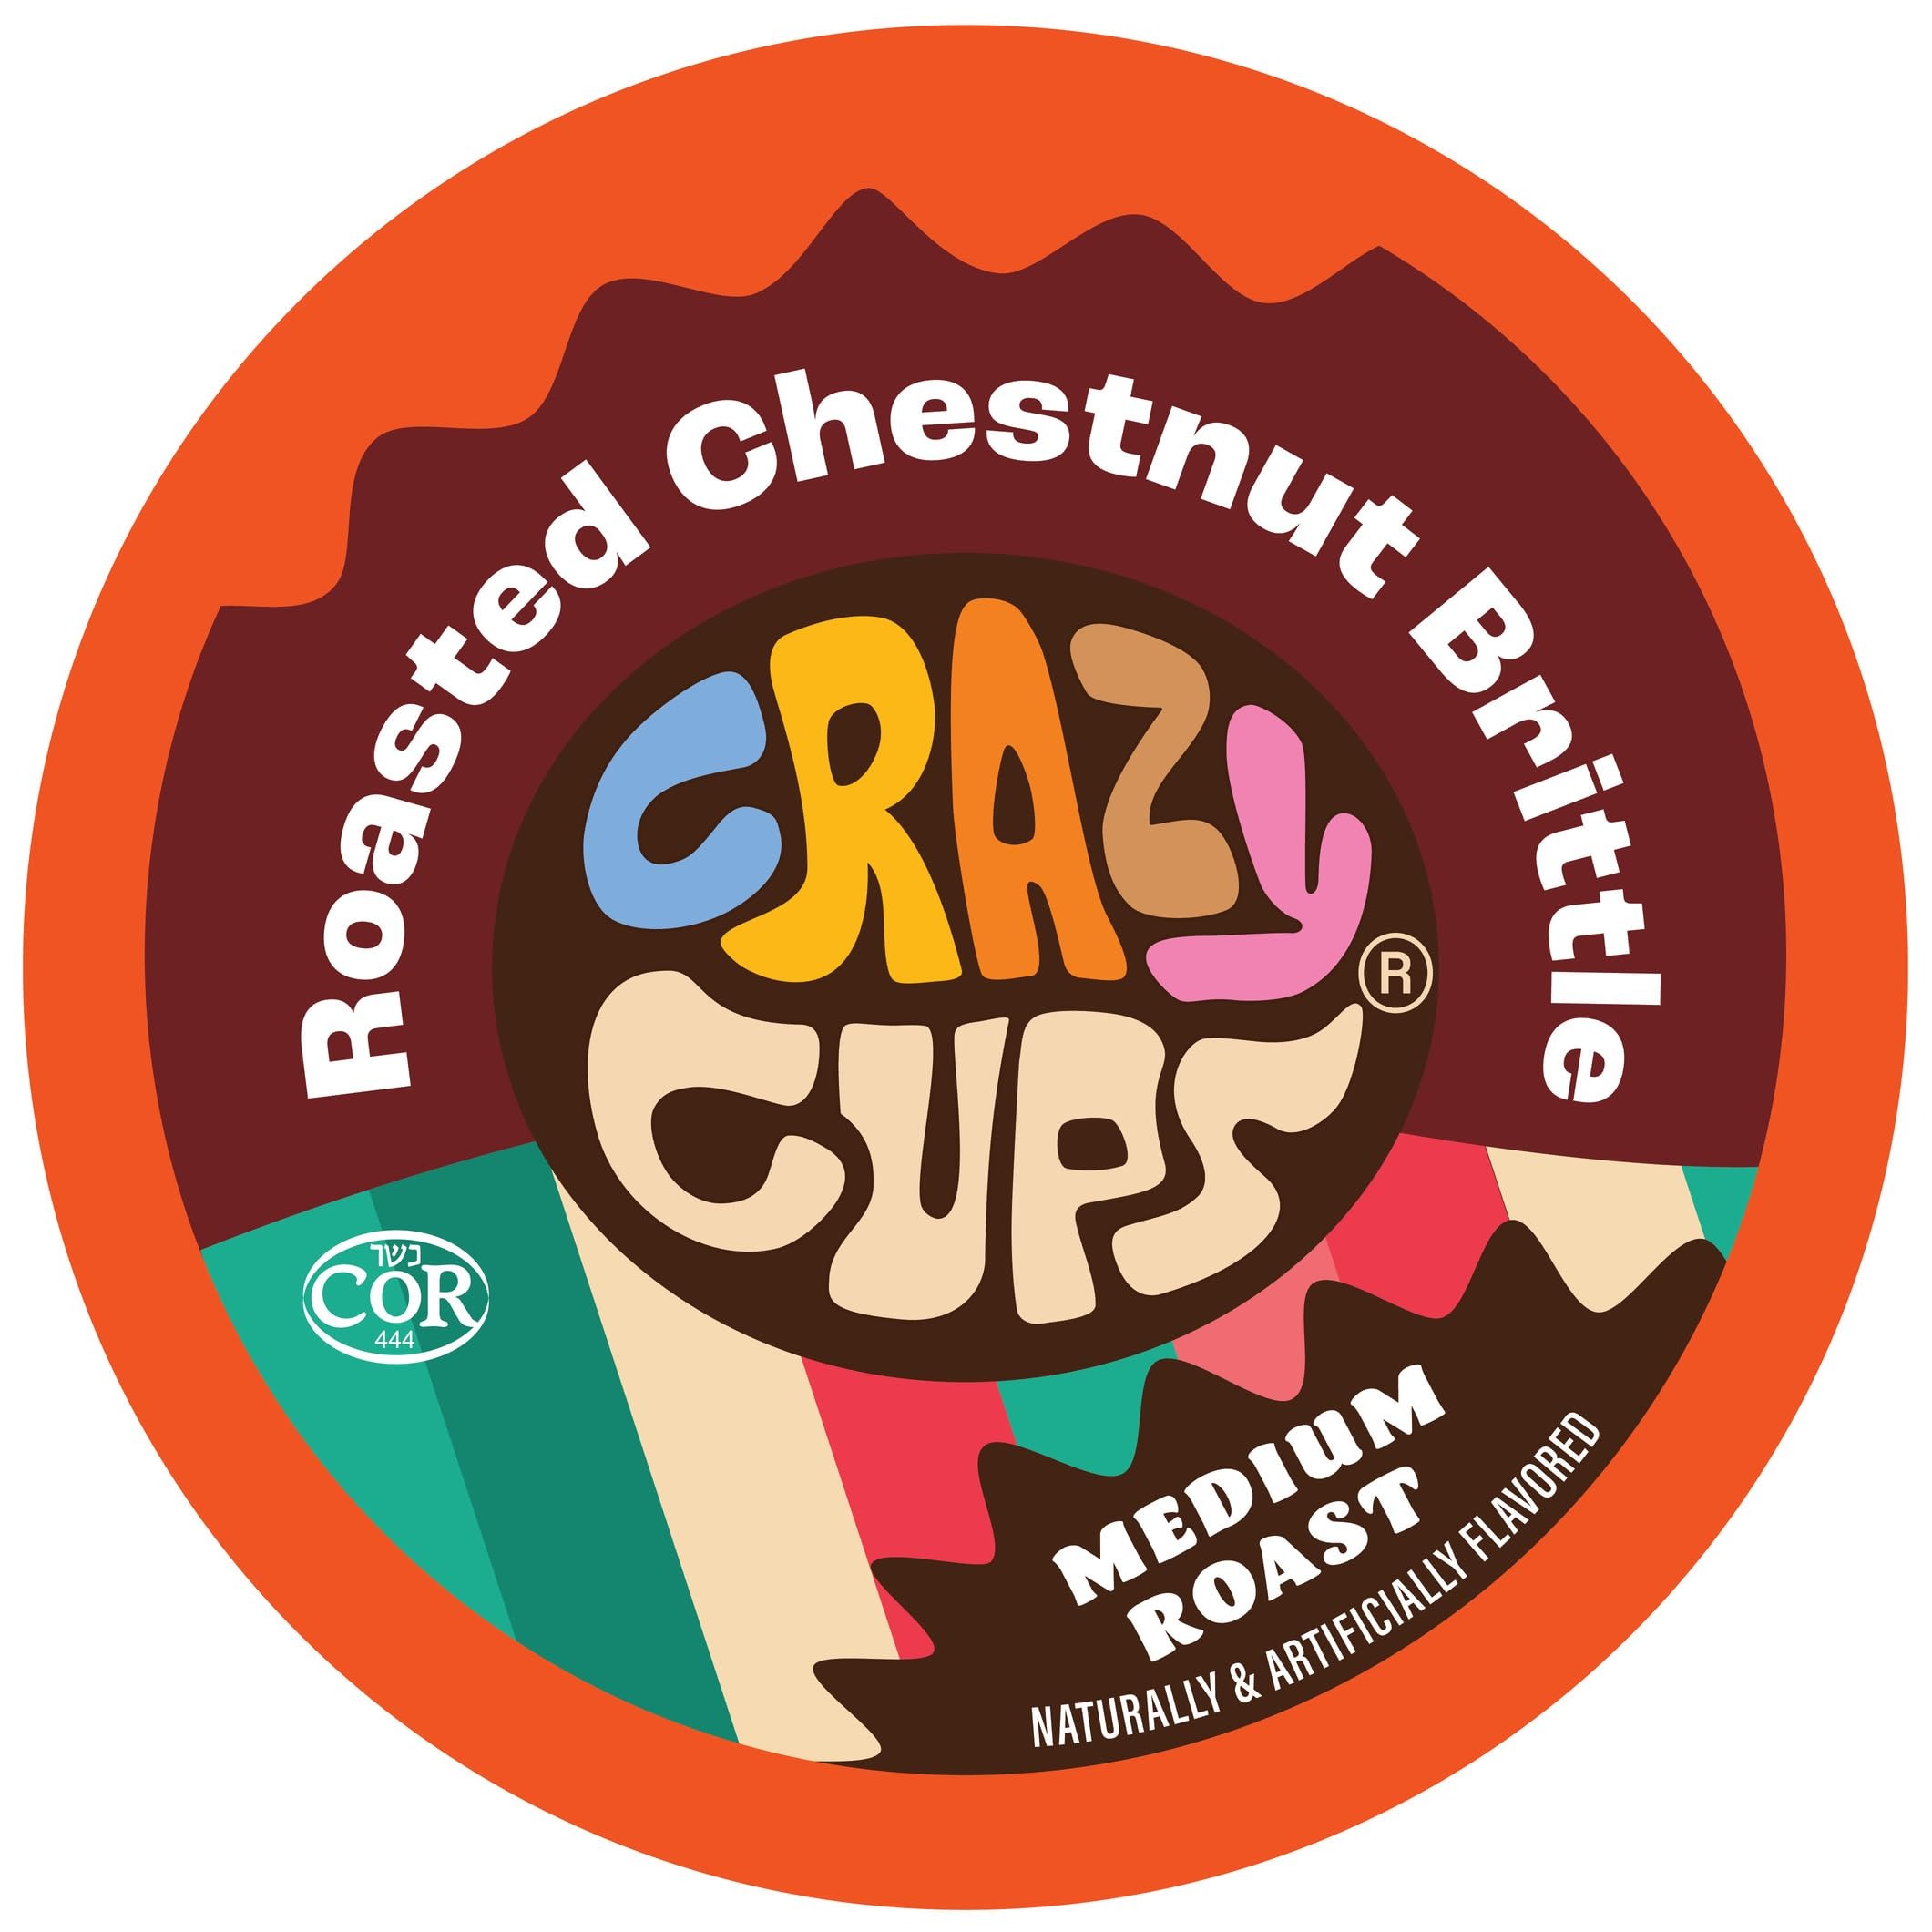
Item Name: Crazy Cups Flavored Coffee, Chestnut Brittle, Holiday Blend for Keurig K Cups Machines, Hot or Iced, Medium Roast in Recyclable Pods, Brown, 22 Count
Bullet Point 1: EXPERIENCE MORE FLAVOR WITH CRAZY CUPS: Nothing says the holidays like salty nutty chestnut brittle. Now you can enjoy coffee flavored with sweet & salty chestnuts this holiday season. Indulge in the toasted nutty aromas with our holiday blend coffee
Bullet Point 2: MORE COFFEE - Our flavored coffee pods have 30% more coffee than average flavored kcups. Savor the holiday flavor of our chestnut coffee. Enjoy hot or as an iced coffee! Take a break from gift wrapping and enjoy this Christmas blend coffee
Bullet Point 3: ECO-FRIENDLY: Crazy Cups holiday coffee pods are packaged in recyclable capsules. Our coffee pods flavored with natural ingredients are made with 100% Arabica beans. Rest assured, you’ll enjoy chestnut brittle flavored coffee while doing right by nature
Bullet Point 4: TOP QUALITY INGREDIENTS: Our chestnut flavored coffee pods are gluten & lactose free, vegan, kosher, pareve, & keto friendly! Enjoy this Christmas blend coffee without any of the guilt. Savor our sugar free coffee and get yourself in the holiday spirit
Bullet Point 5: COFFEE PODS FOR KEURIG: Our premium coffee pods & other single serve k pods are compatible with coffee machines that brew christmas coffee k cups including the Keurig 2.0 brewer. Kcups is a registered trademark of Keurig. Not affiliated with Keurig
Value: 22.0
Unit: Count

Price: 18.49